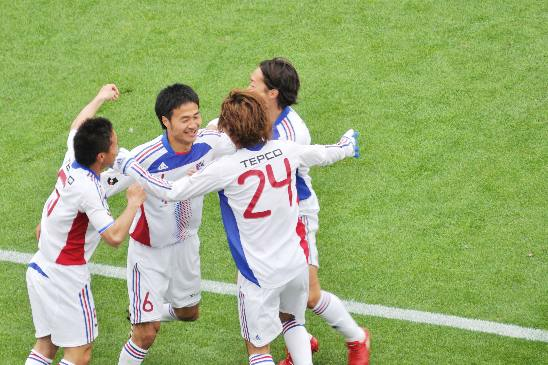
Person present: Yes